Misbah-ul-Haq

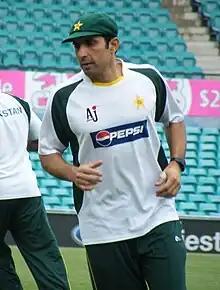
Misbah-ul-Haq in 2010

Although making his international debut back in 2001, his breakthrough came when he was selected for ICC World T20. Misbah was influential in his prolific 2007 ICC World Twenty20 famously playing the Paddle Scoop in the Final against India in the final over as Pakistan lost by 5 runs. He was leading run scorer from Pakistan and third overall in the tournament. Also he was the first Pakistani player who reached No. 1 position in ICC T20I batsmen rankings. He was also the first Pakistani player to score a 50 in T20I. His knock of 66 against Australia was named as the fourth-best T20I batting performance of the year by ESPNcricinfo voters. He was named in the 'Team of the Tournament' by ESPNcricinfo for the 2007 T20I World Cup.